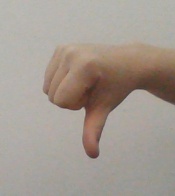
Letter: waw